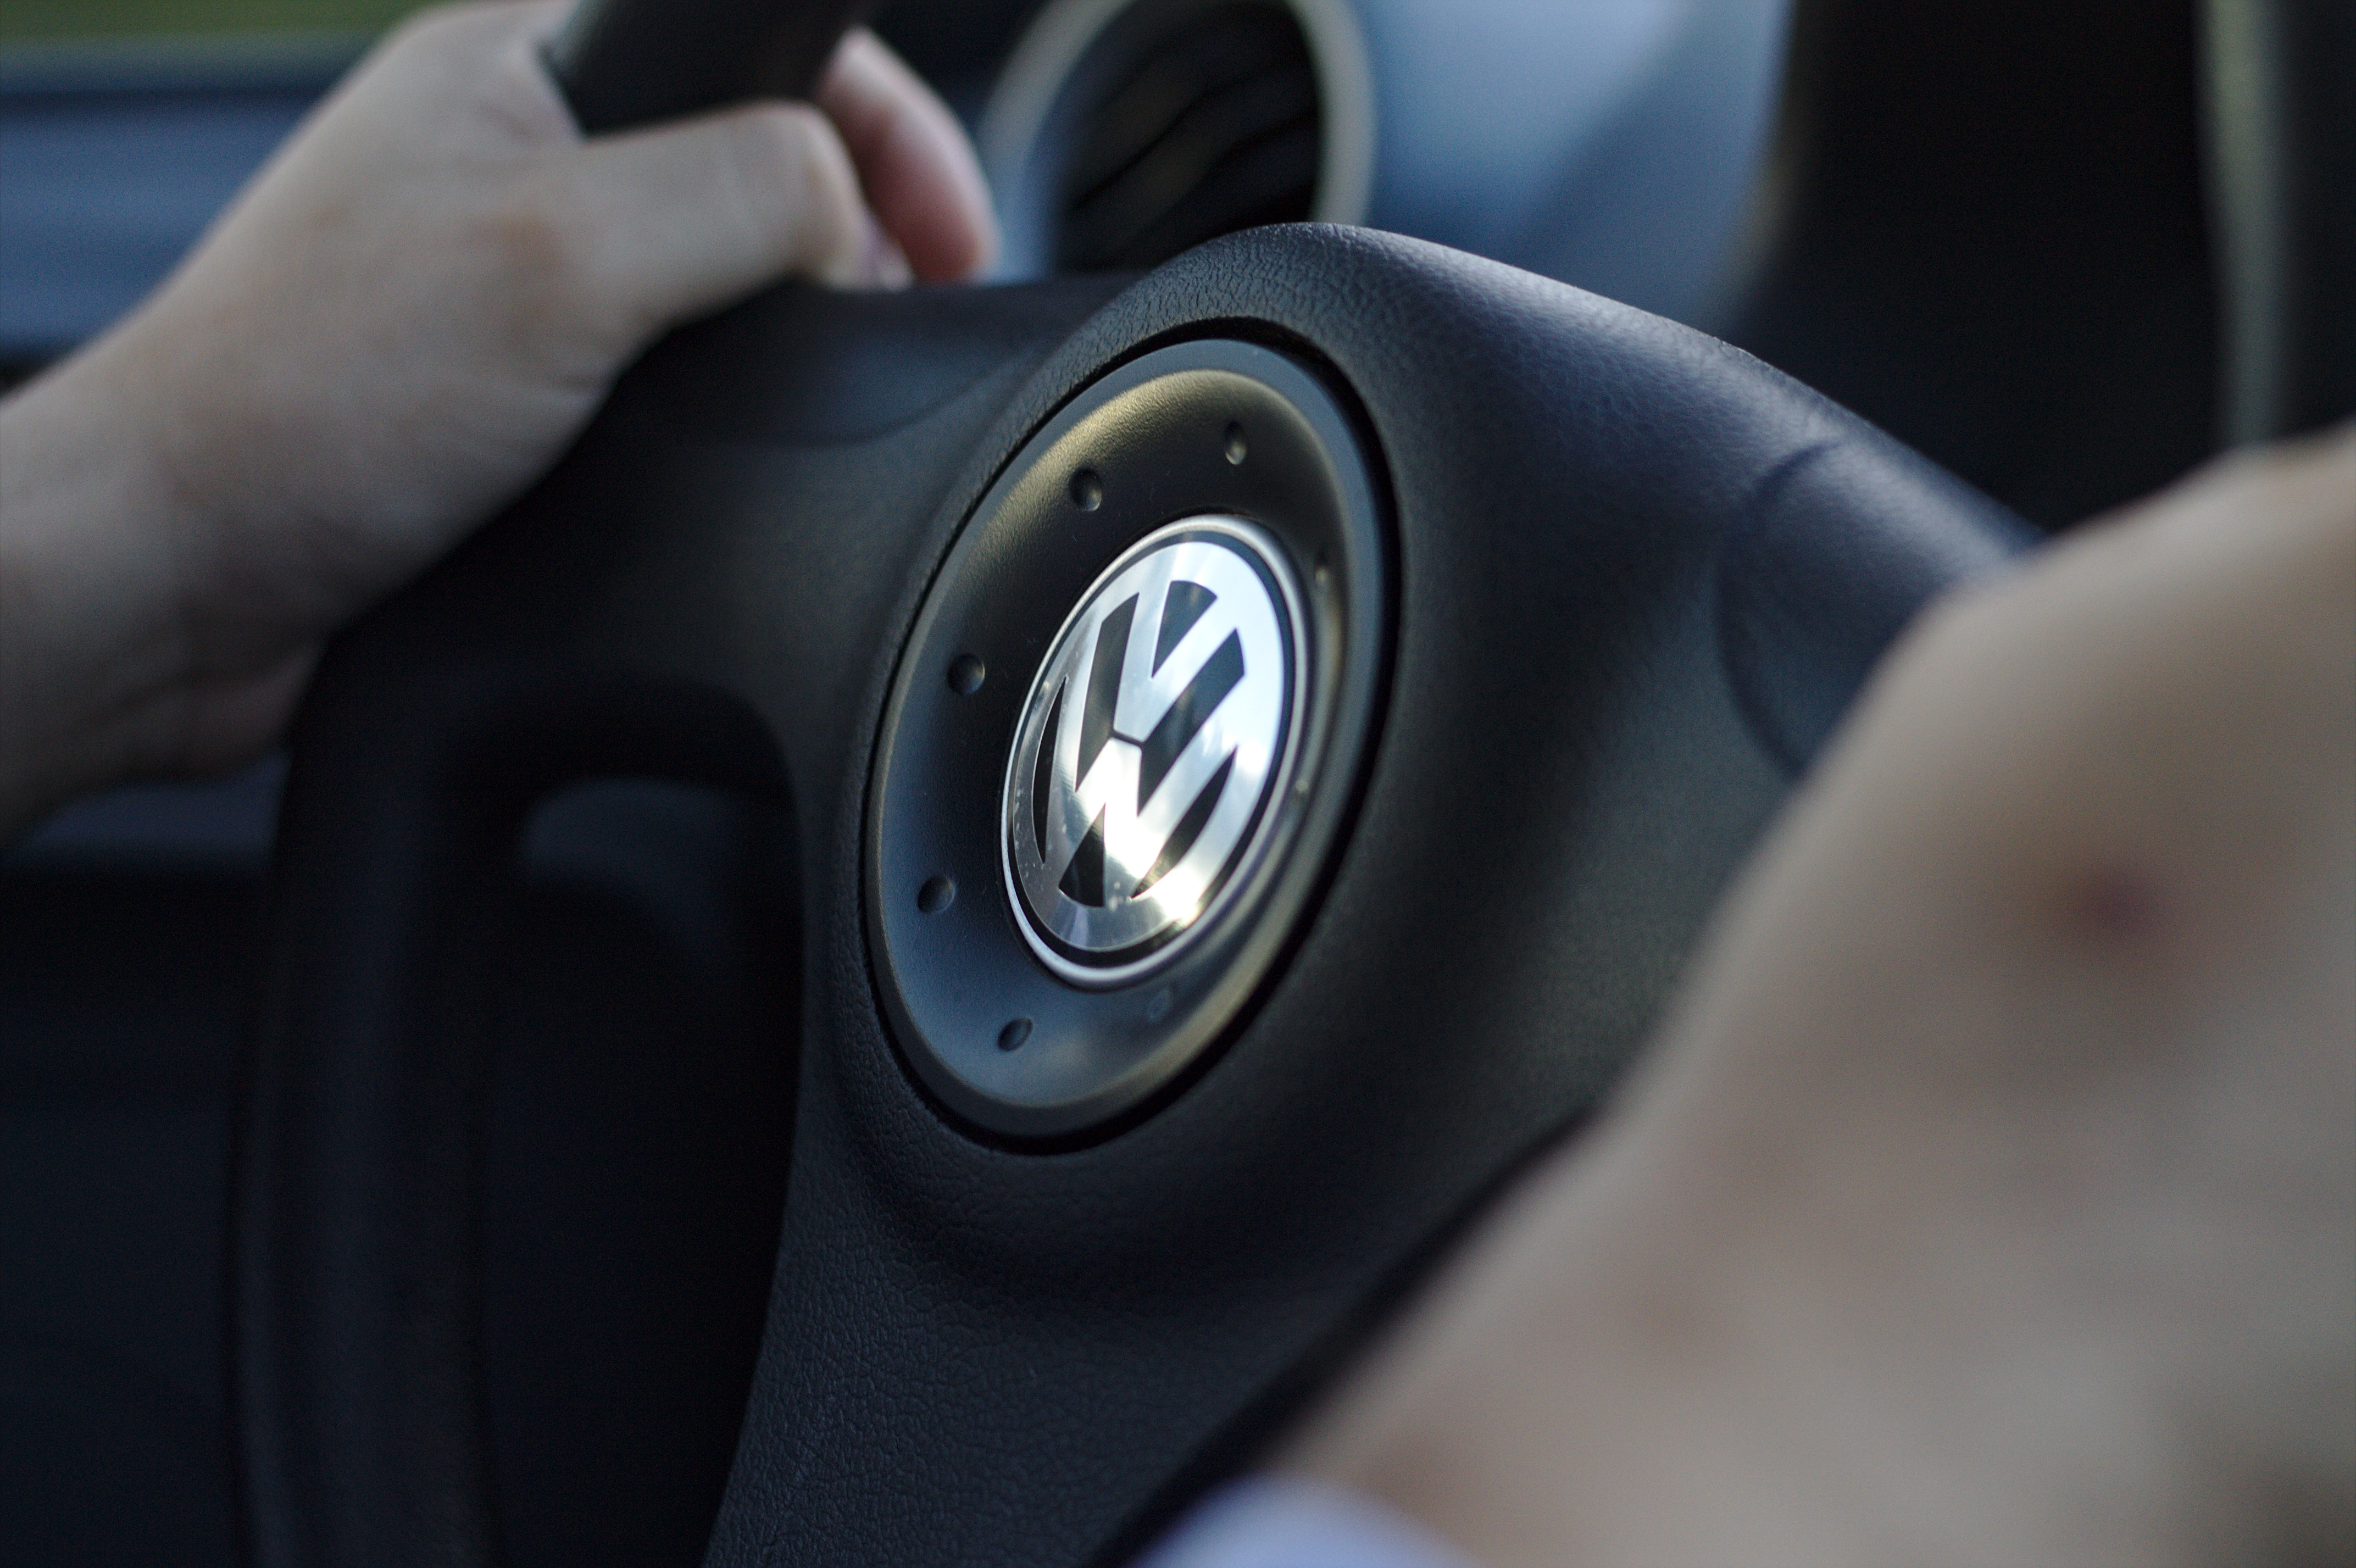
car, wheel, volkswagen, driving, direction, vehicle, ride, steering wheel, trip, goal, supercar, city car, land vehicle, automobile make, automotive exterior, automotive design, family car, executive car, steering part